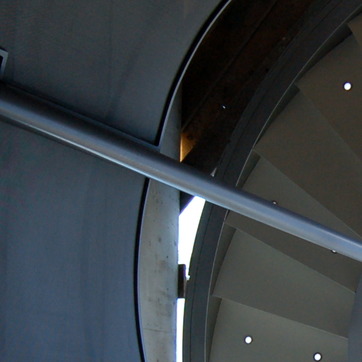
Material: metal